Michael Carcone

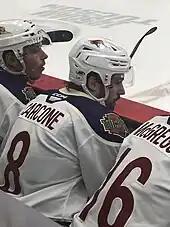
Carcone with the Roadrunners in 2023

Approaching the pandemic-delayed 2020–21 season, Carcone was traded by the Senators to the Nashville Predators in exchange for Zach Magwood on December 21, 2020. With the Predators' AHL affiliate, the Milwaukee Admirals, going on hiatus for the COVID-19 affected season, Carcone was loaned for the season to fellow AHL team, the Tucson Roadrunners, the primary affiliate of the Arizona Coyotes, on February 5, 2021. Carcone led the Roadrunners with 15 goals, and contributed with 25 points, placing second on the team in 35 regular season games.